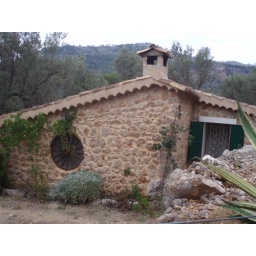
Beautiful house in the Mallorcan mountains